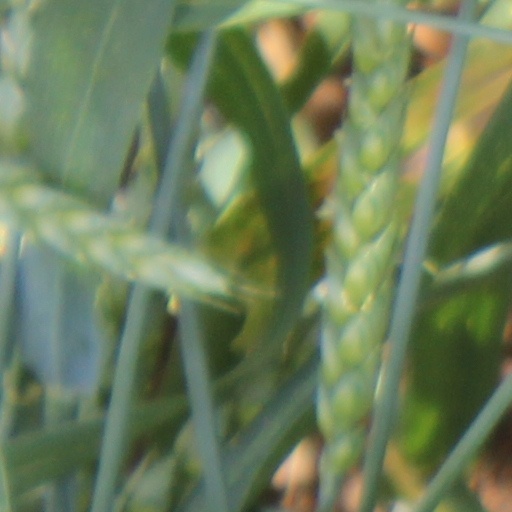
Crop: wheat